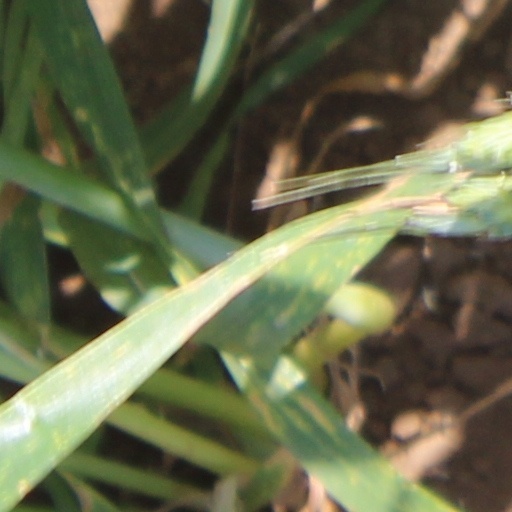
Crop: wheat